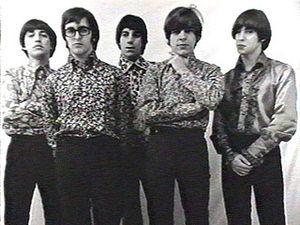
Le rock argentin est un ensemble de musiques rock, et d'autres styles musicaux proches, créés, produits en Argentine. L'expression coïncide en partie avec « rock national », un concept apparu durant la seconde moitié des années 1960 pour se référer à un courant musical rock, au sens large, chanté en espagnol et qui à ses débuts faisait face aux productions « commerciales », développées par les médias de communication et les maisons de disque.